Zarina Bhimji

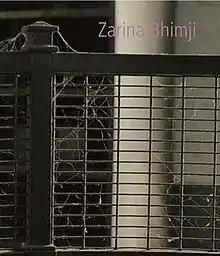
"Zarina Bhimji" book, published 2012.

In 2007, she was shortlisted for the Turner Prize for photographs of Uganda. Their theme was the expulsion of Asians from the country by Idi Amin and the subsequent loss and grief caused. The photographs were exhibited at Haunch of Venison gallery in London and Zurich. Her Turner Prize display included a film, "Waiting", which was shot in a sisal-processing factory.